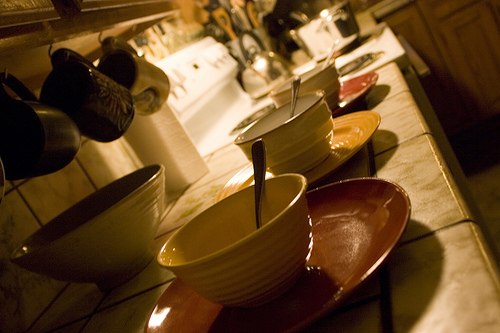
user: Given an image and a question. Answer the question in a short answer. Question: Other than coffee what is another popular type of coffee drink? Short Answer:
assistant: espresso